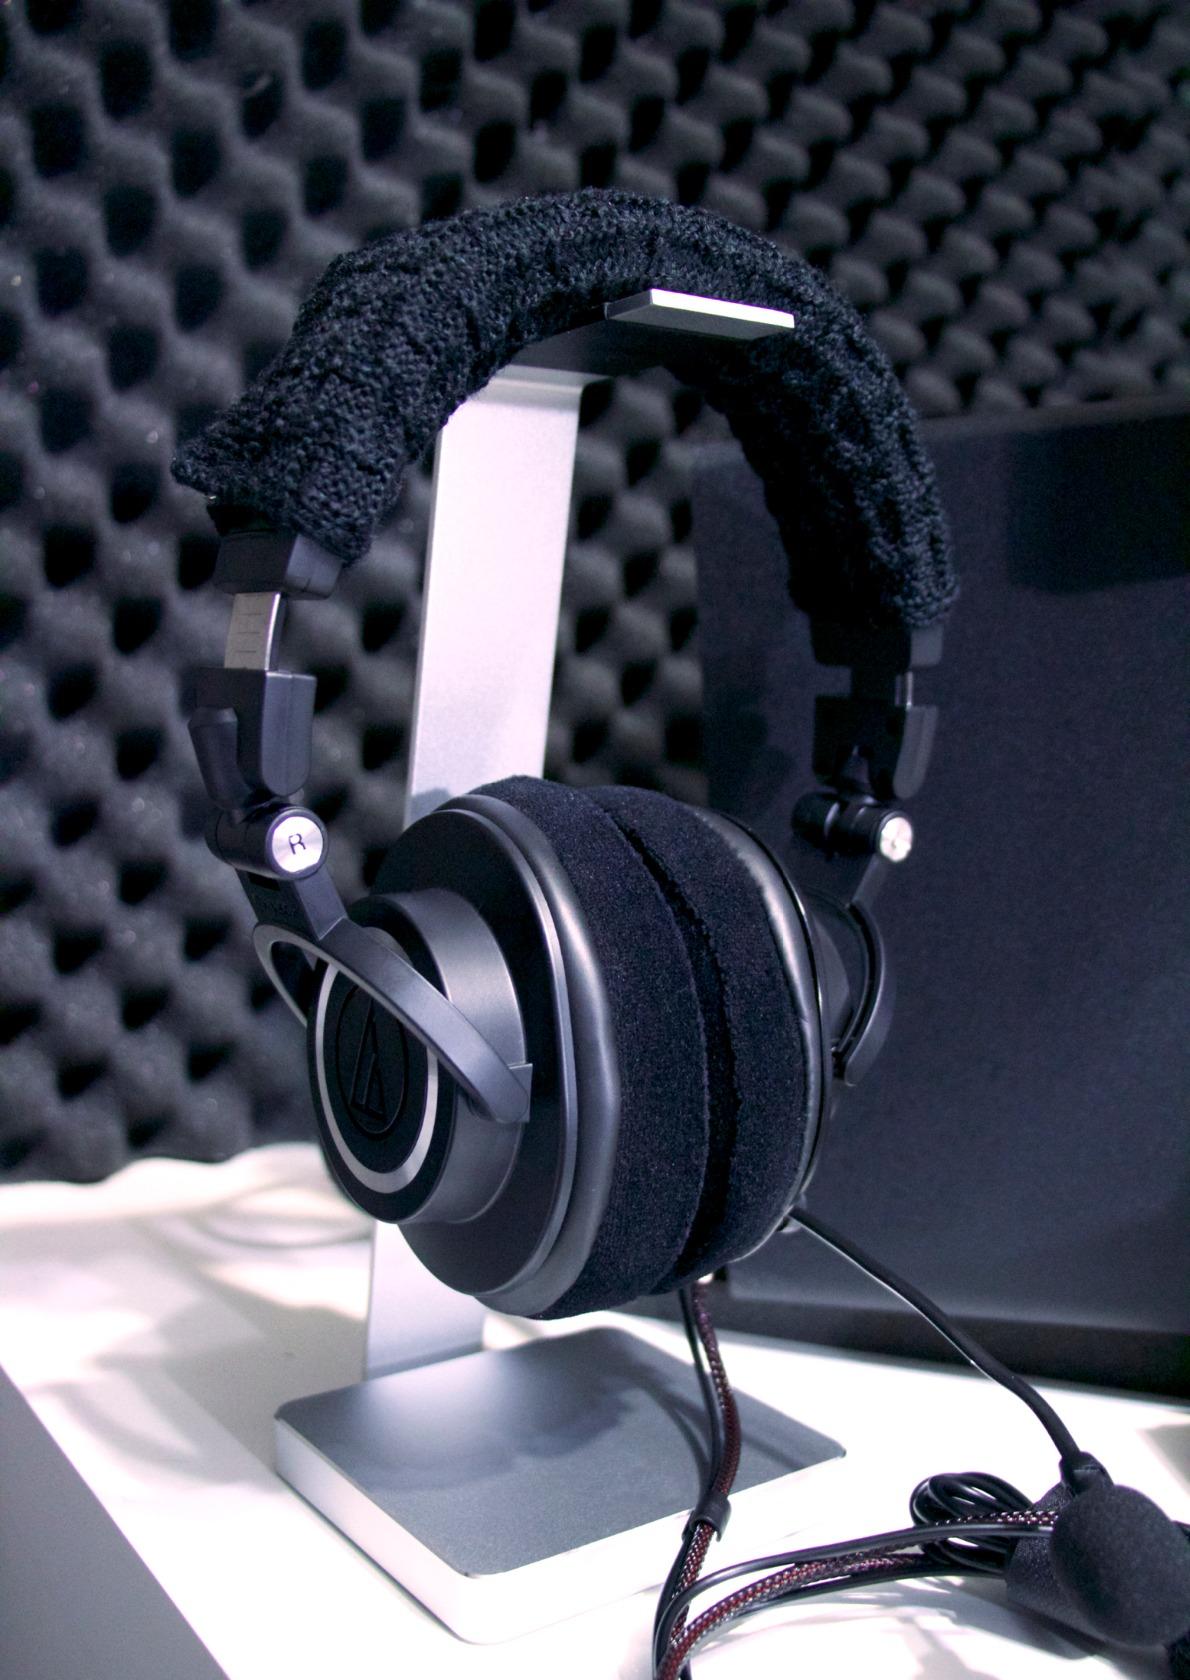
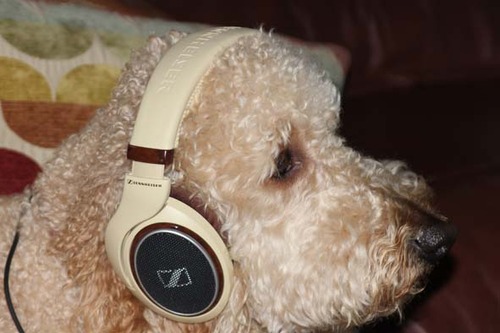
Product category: headphones
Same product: no